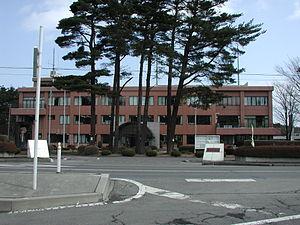
Hashikami est un bourg situé dans le district de Sannohe, au Japon.